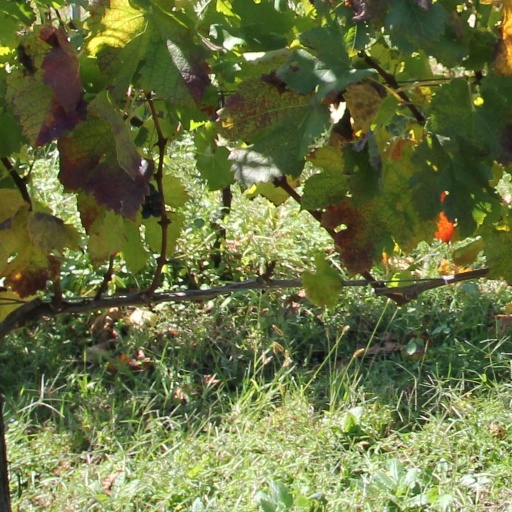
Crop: grape